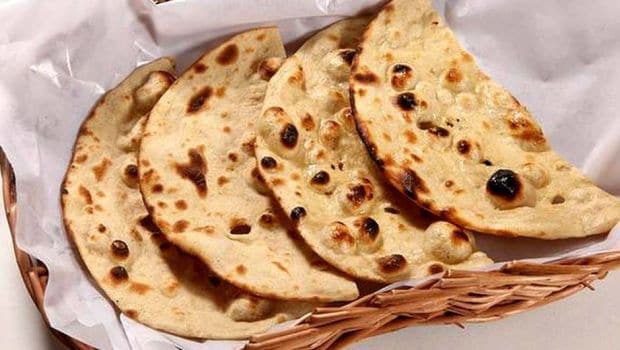
Dish: chapati